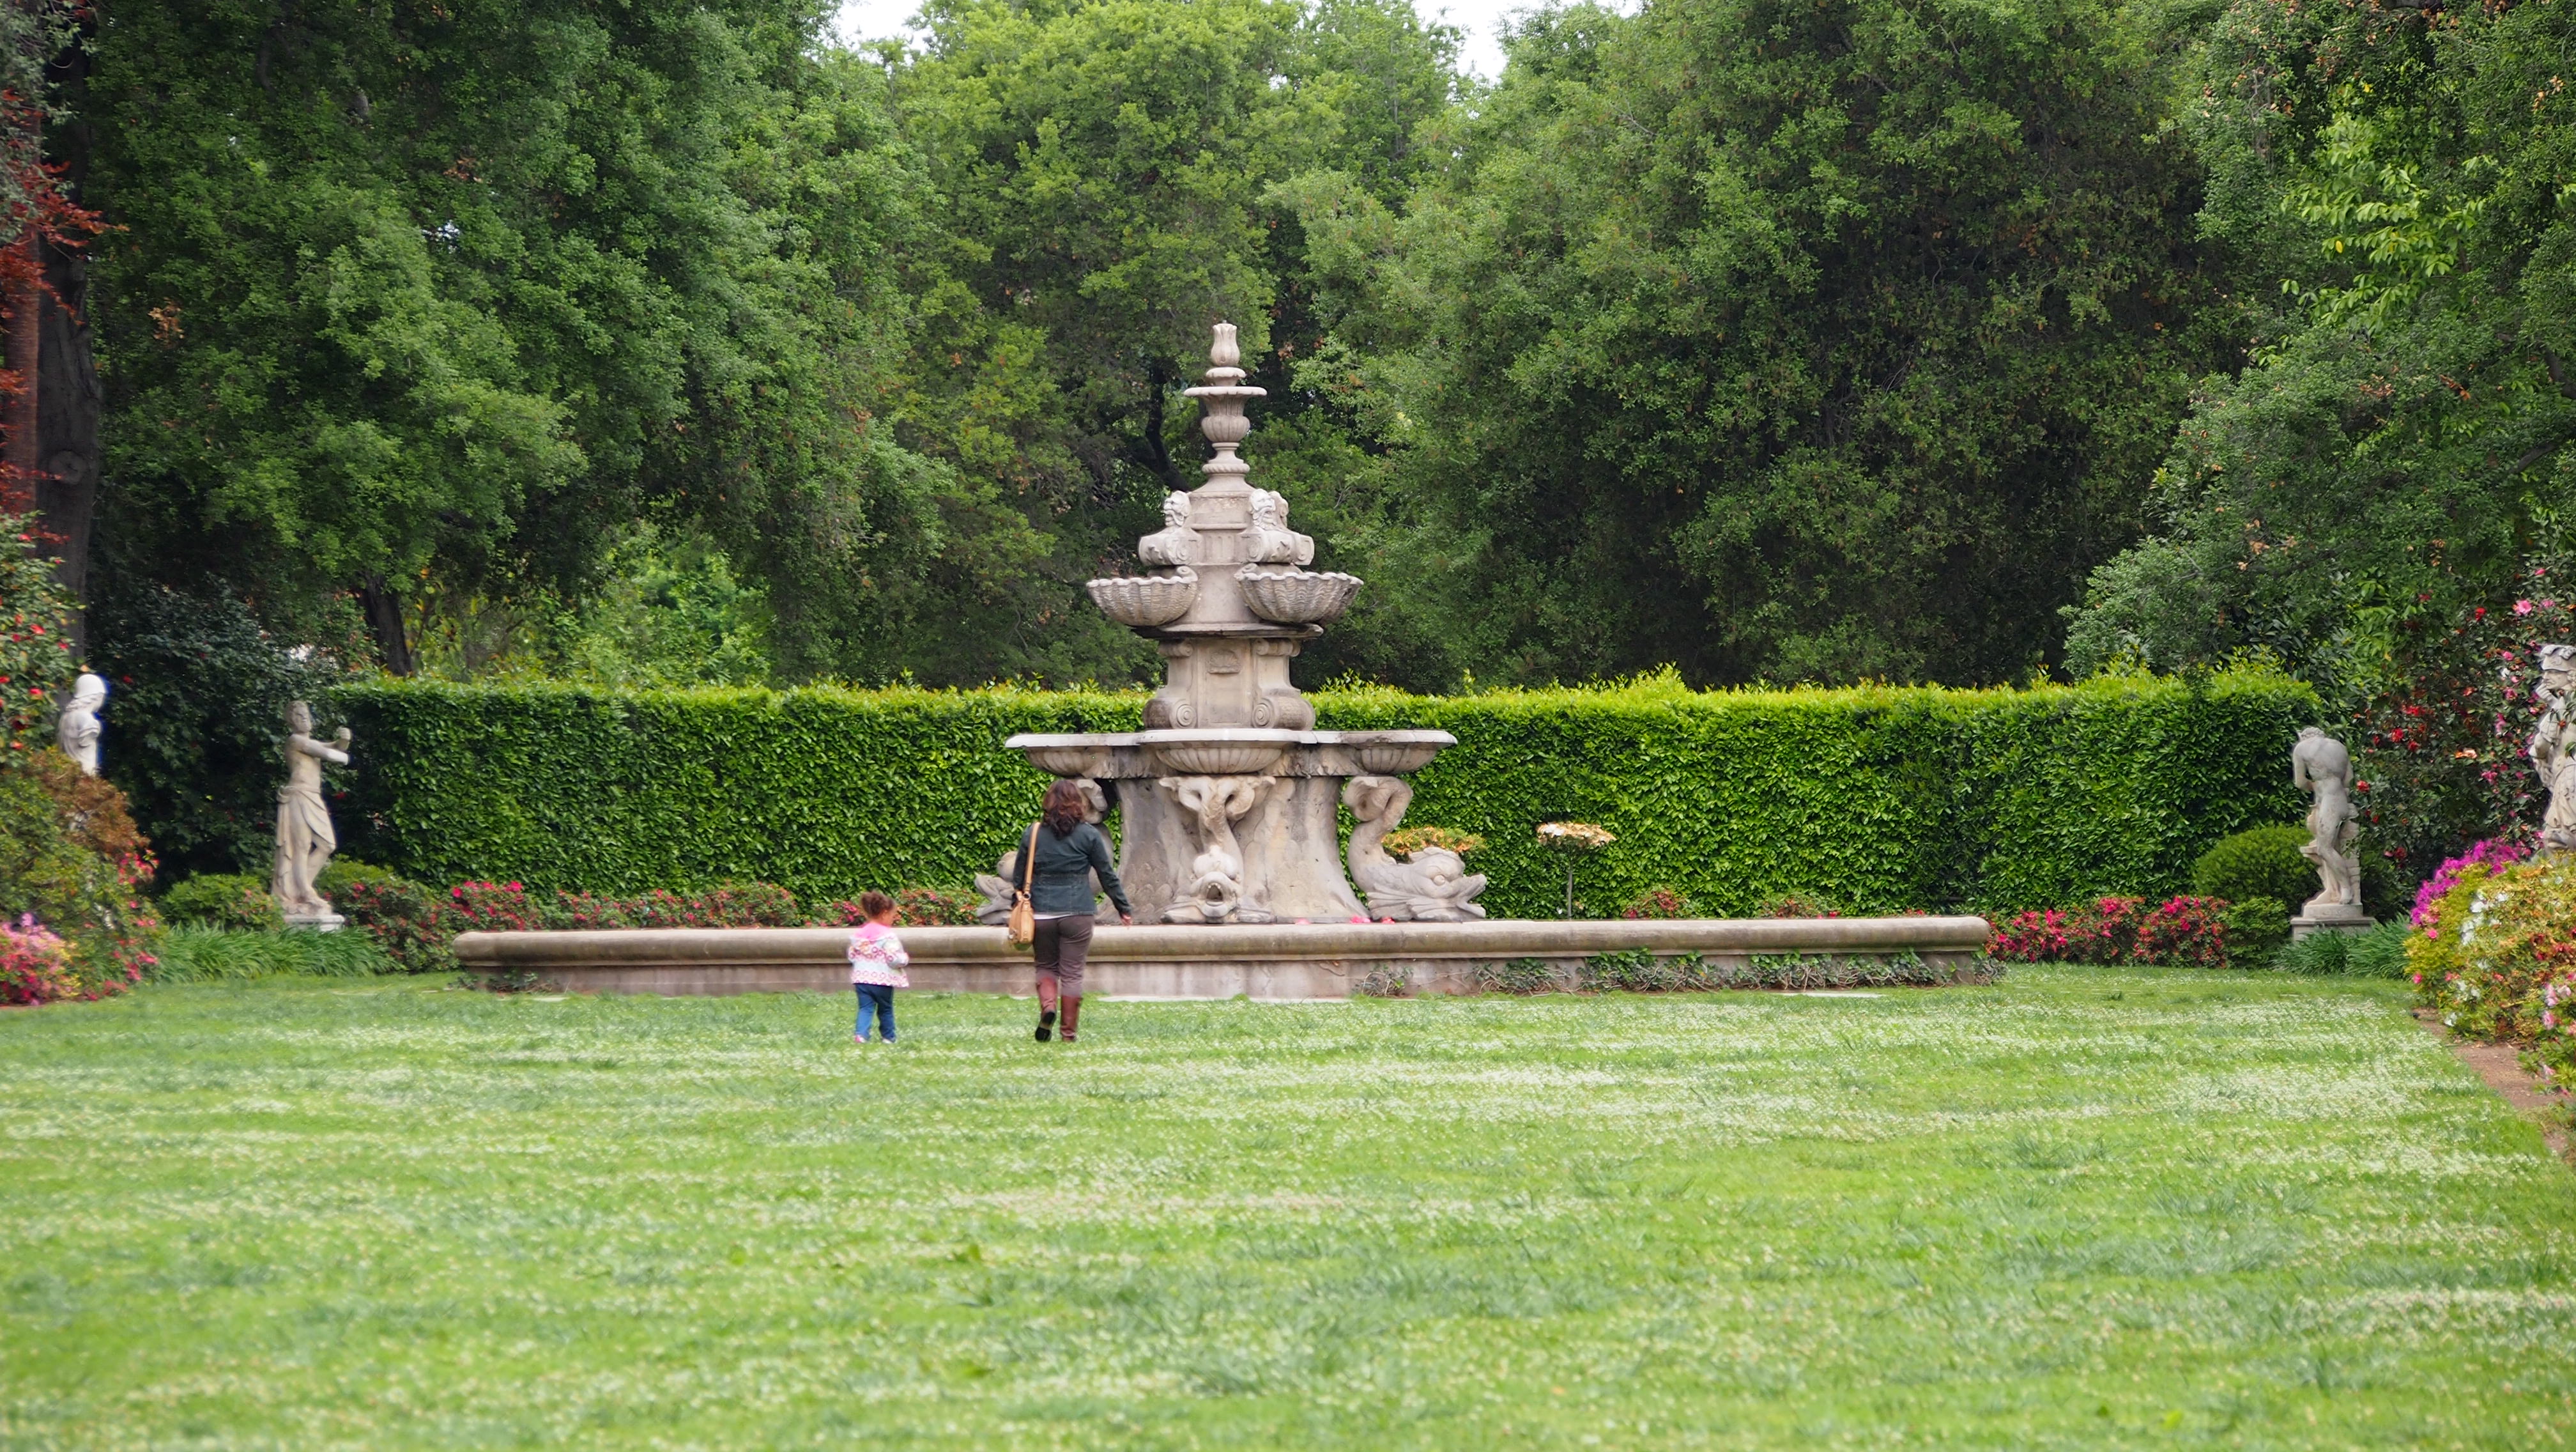
nature, grass, lawn, monument, walk, park, child, cemetery, garden, california, smile, flowers, outdoors, memorial, family, creativecommons, mother, library, happy, pretty, estate, huntington, daughter, pasadena